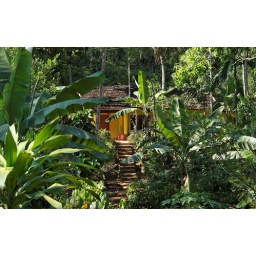
A small farm house on the forest above Kitulgala